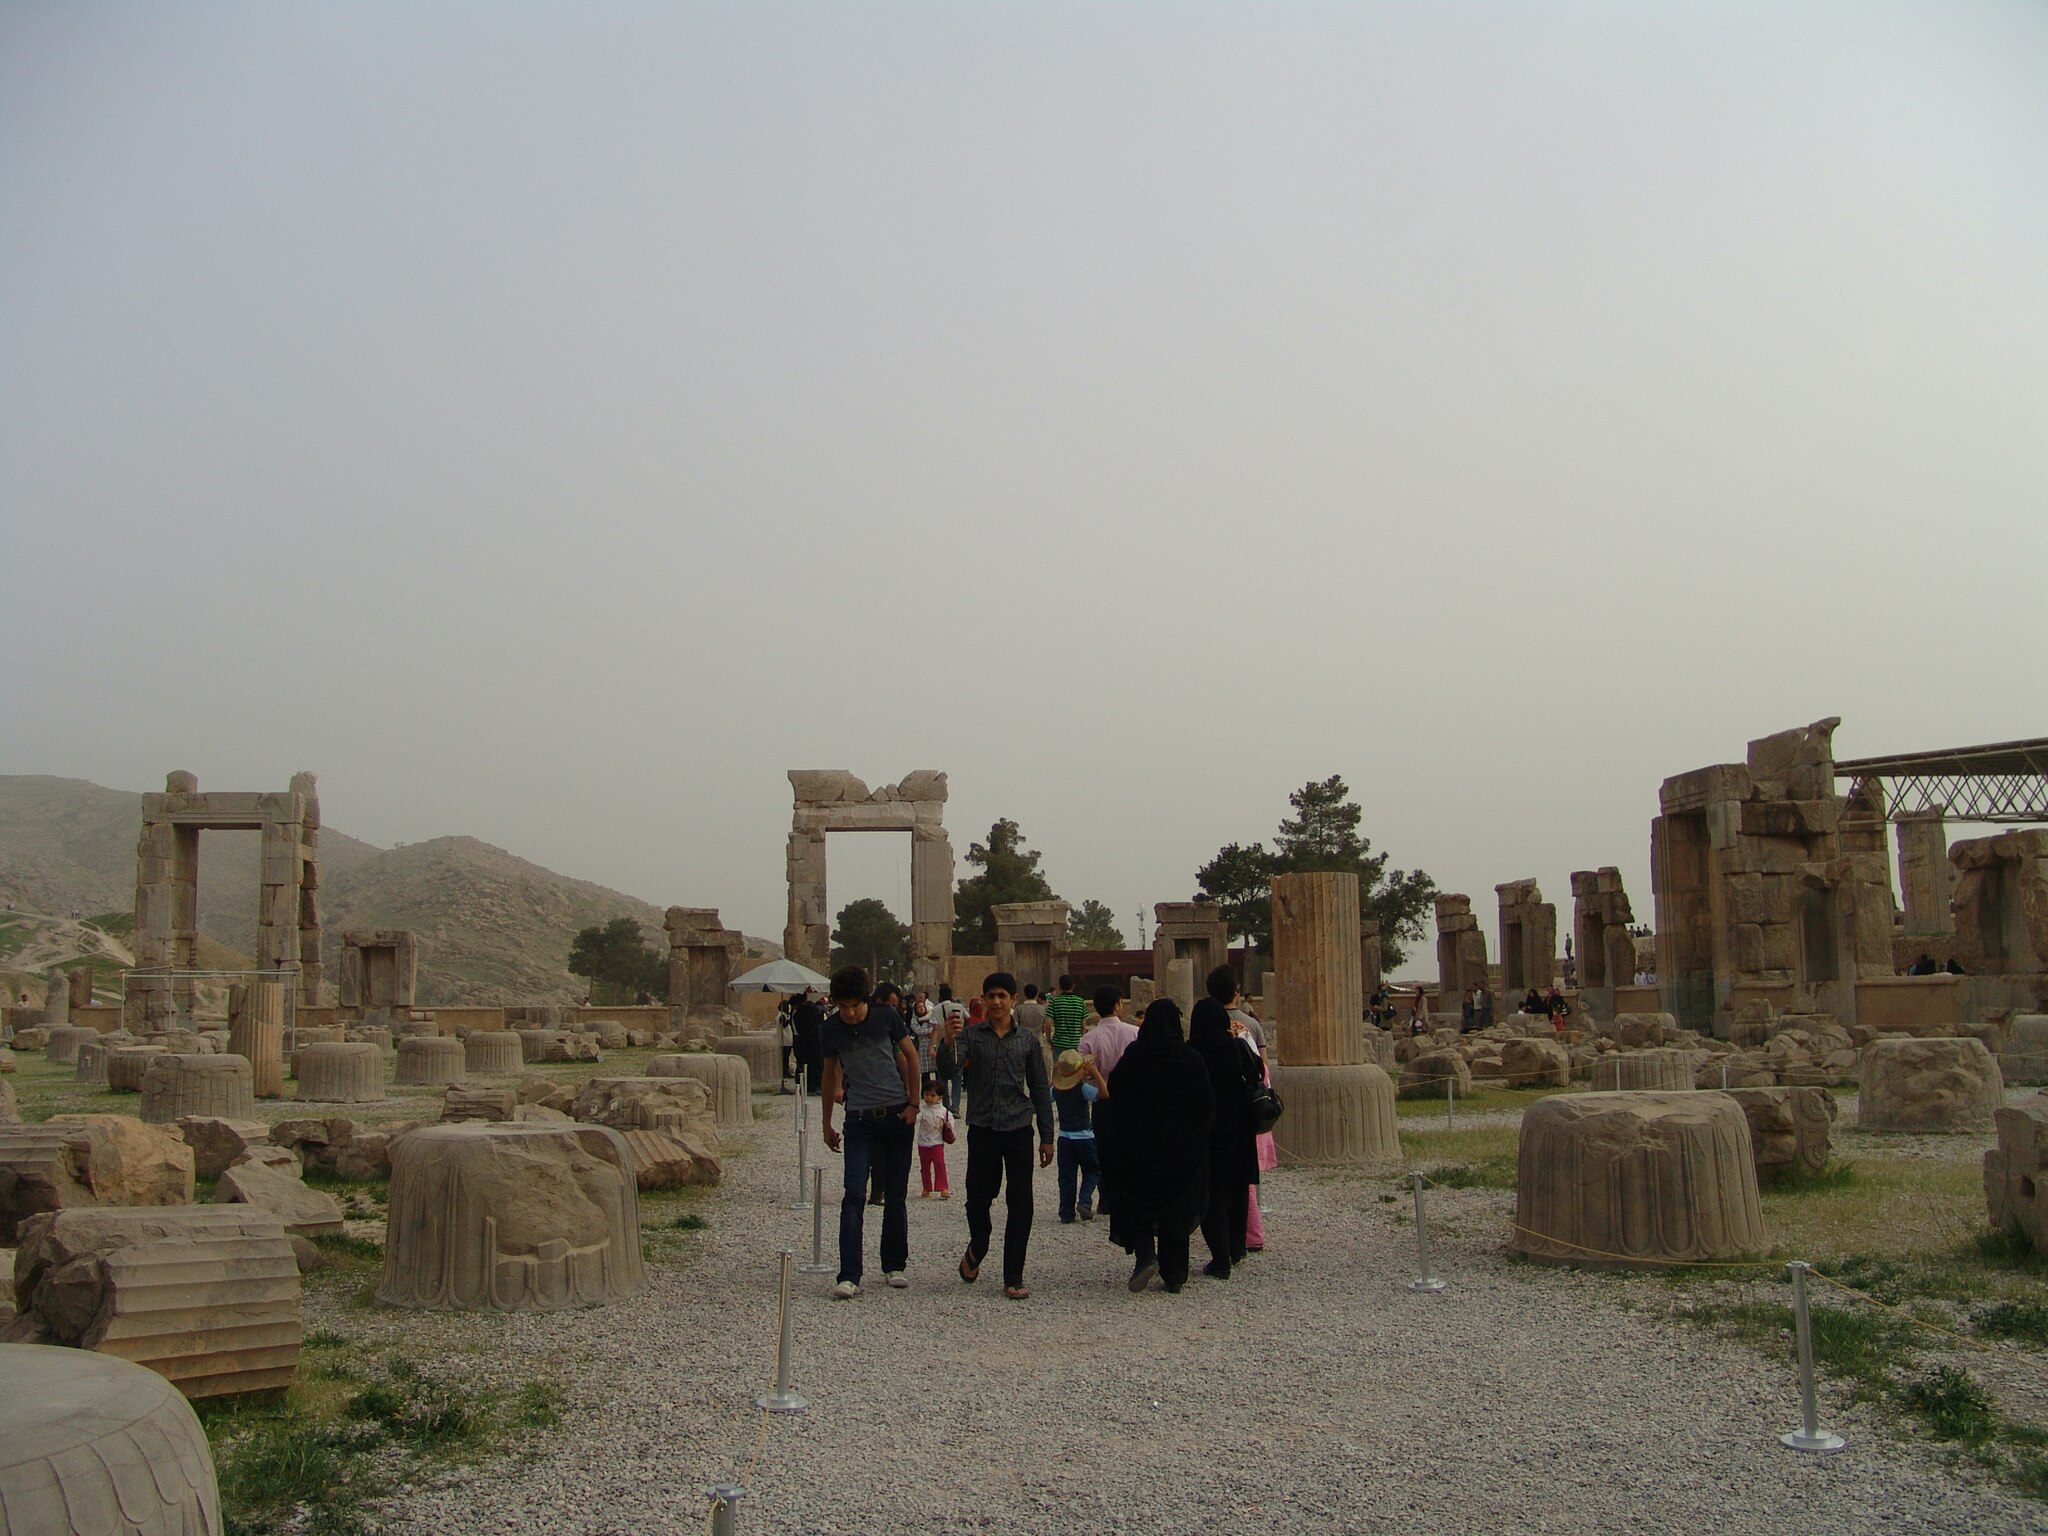
Title: Persepolis Darafsh 2 (42)
Description: Persepolis
Date: 2010-03-21 17:52:36
Categories: GFDL, Taken with Sony DSC-F828, Hall of hundred columns, License migration redundant, Self-published work, Files with coordinates missing SDC location of creation, 2010 in Persepolis, Photos by Darafsh Kaviyani